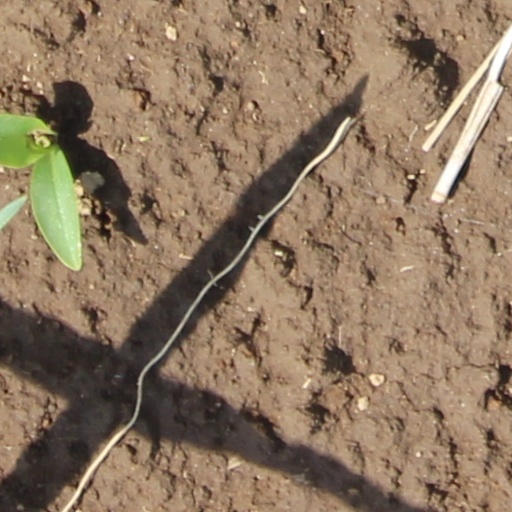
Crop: wheat